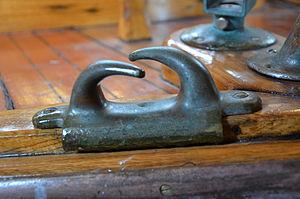
Chaumard à oreilles déviées sur un hors-bord, Bohusläns museum, Uddevalla, Suède.